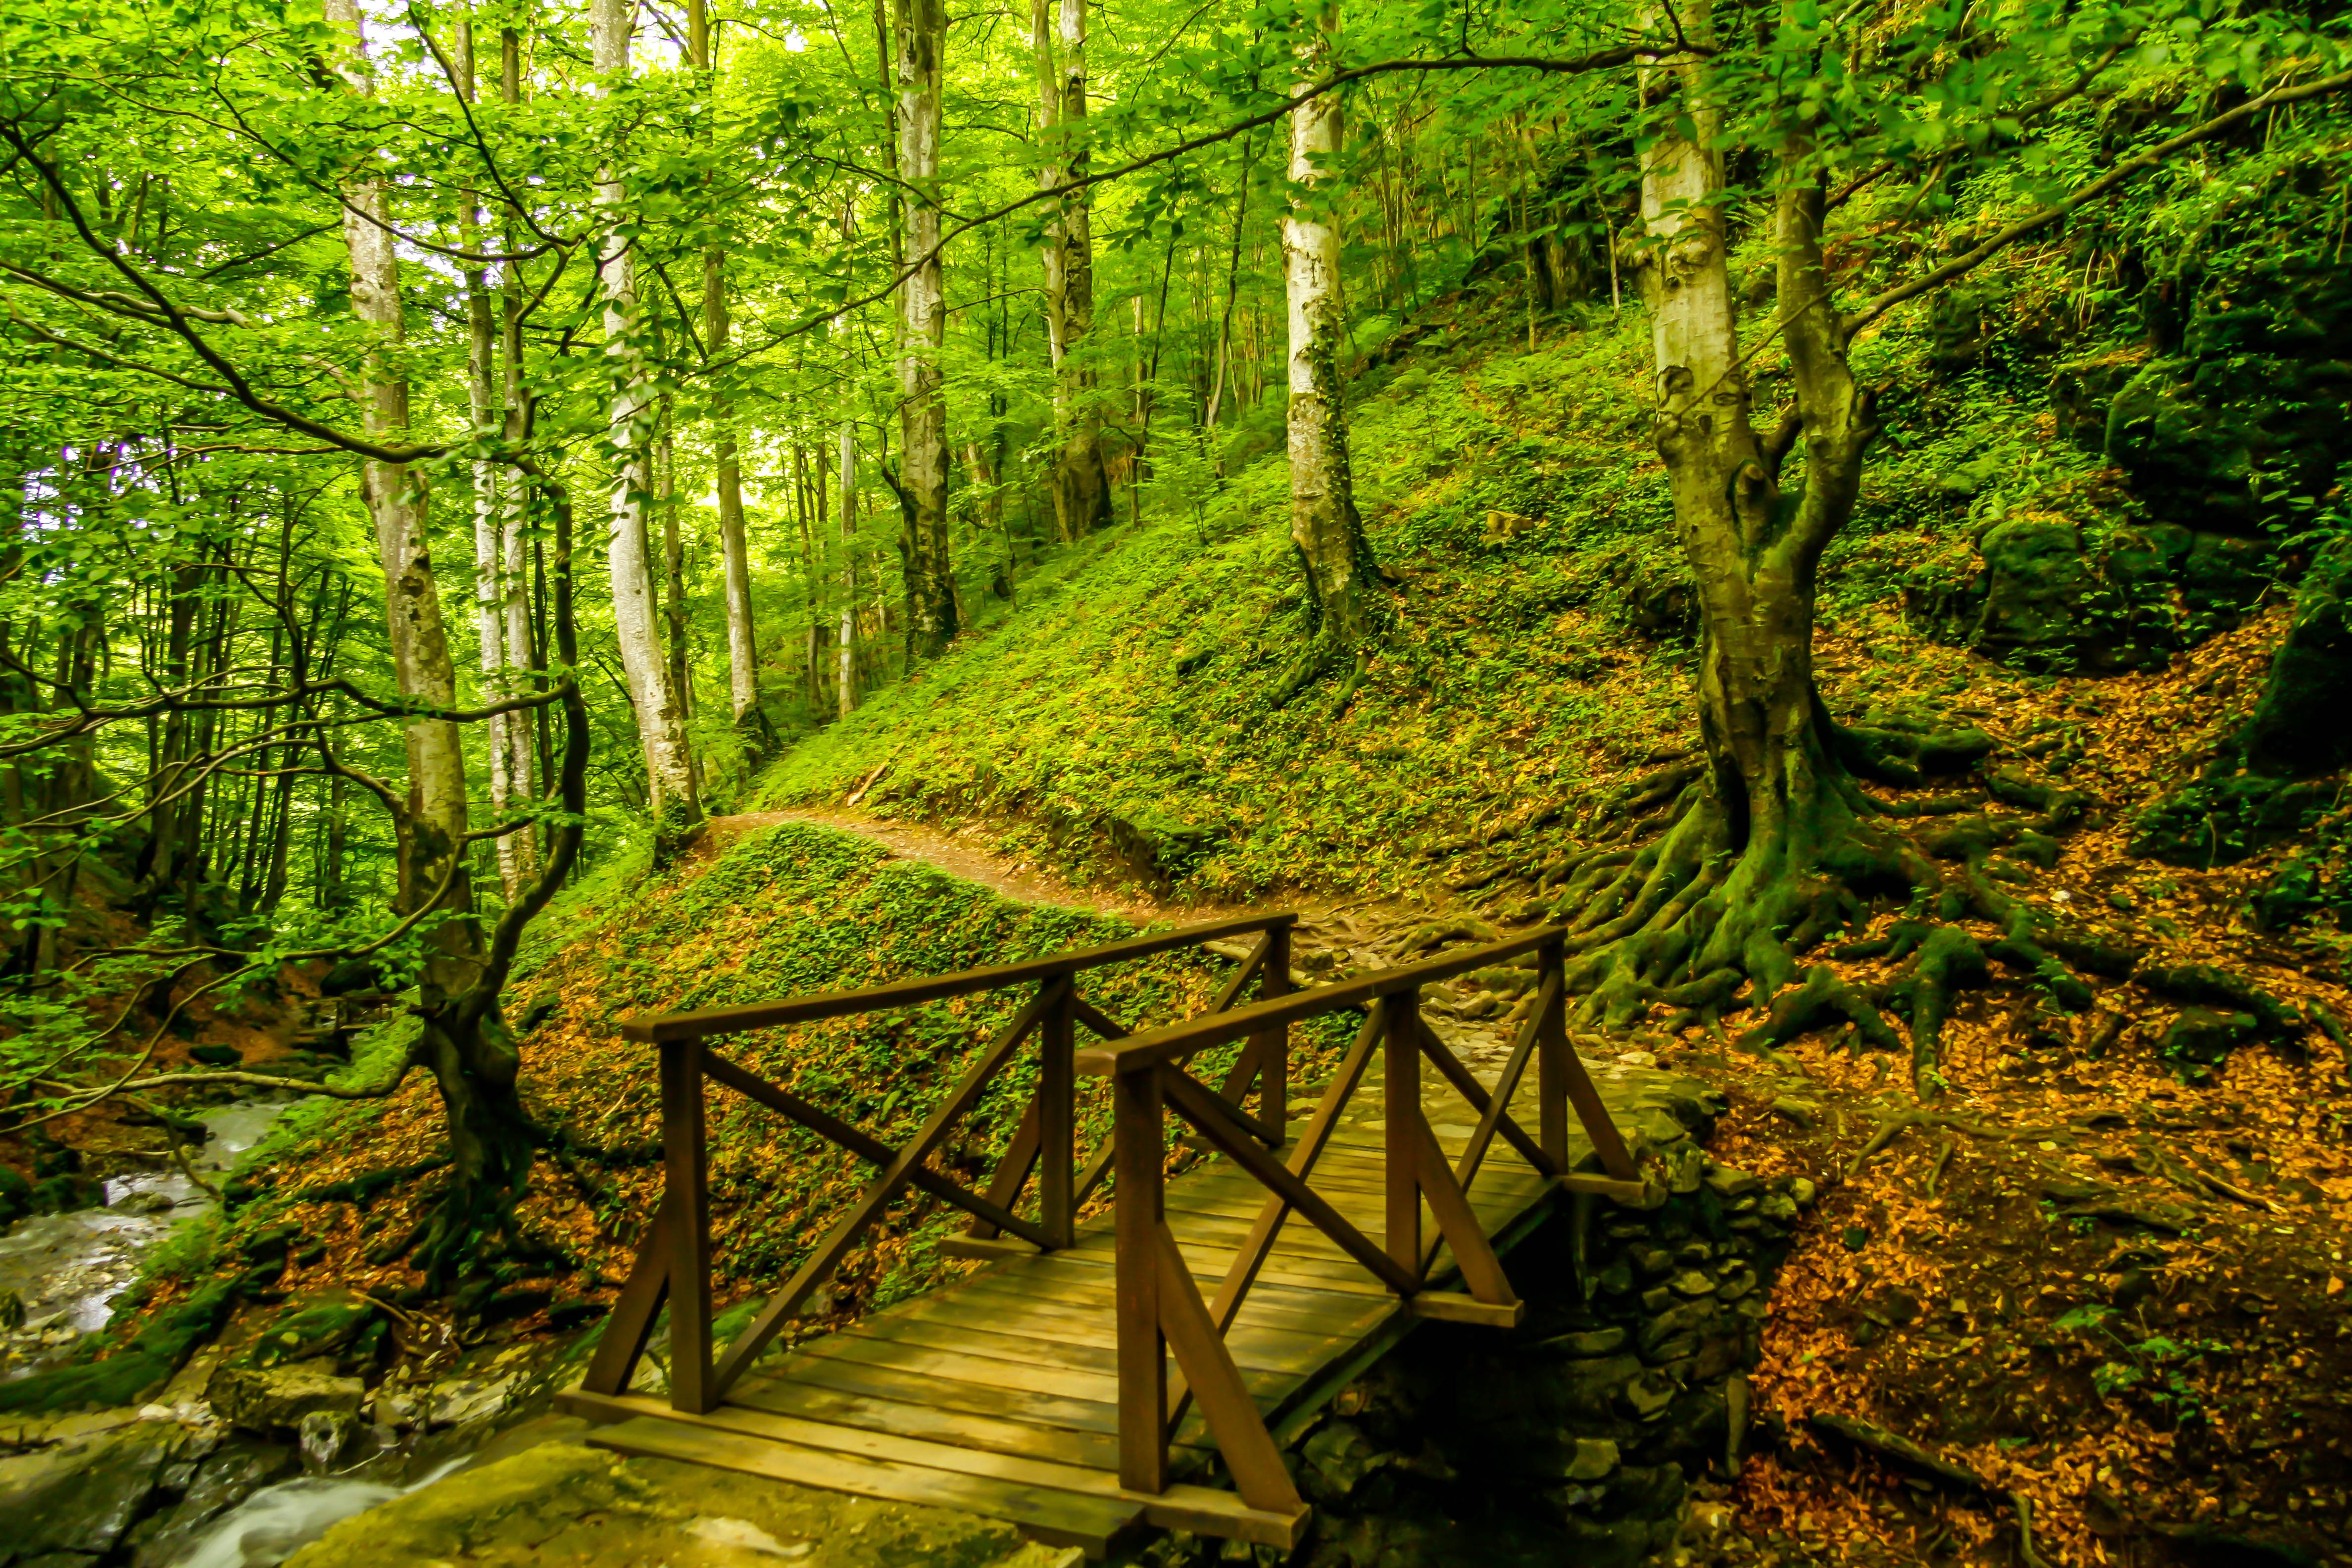
landscape, tree, nature, forest, outdoor, swamp, wilderness, branch, mountain, hiking, sunlight, leaf, flower, adventure, vacation, tourist, travel, stream, green, jungle, autumn, botany, freedom, tourism, vegetation, rainforest, deciduous, wetland, woodland, habitat, ecosystem, bulgaria, biome, old growth forest, natural environment, geographical feature, temperate broadleaf and mixed forest, temperate coniferous forest